Bad Homburg station

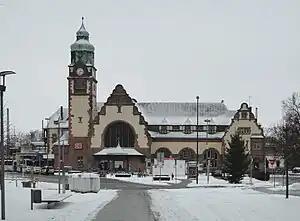
Reception building

Bad Homburg station is located in Bad Homburg, Hesse, Germany on the Homburg Railway and was opened on 26 October 1907. It is used by about 19,000 passengers each day.